Frank D. Thompson

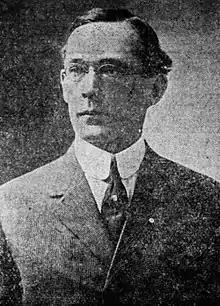
From May 22, 1912 Thompson for Congress newspaper advertisement

Frank D. Thompson (April 9, 1876 – June 12, 1940) was a Vermont attorney and judge. He is most notable for his service as an associate justice of the Vermont Supreme Court from 1929 to 1937.